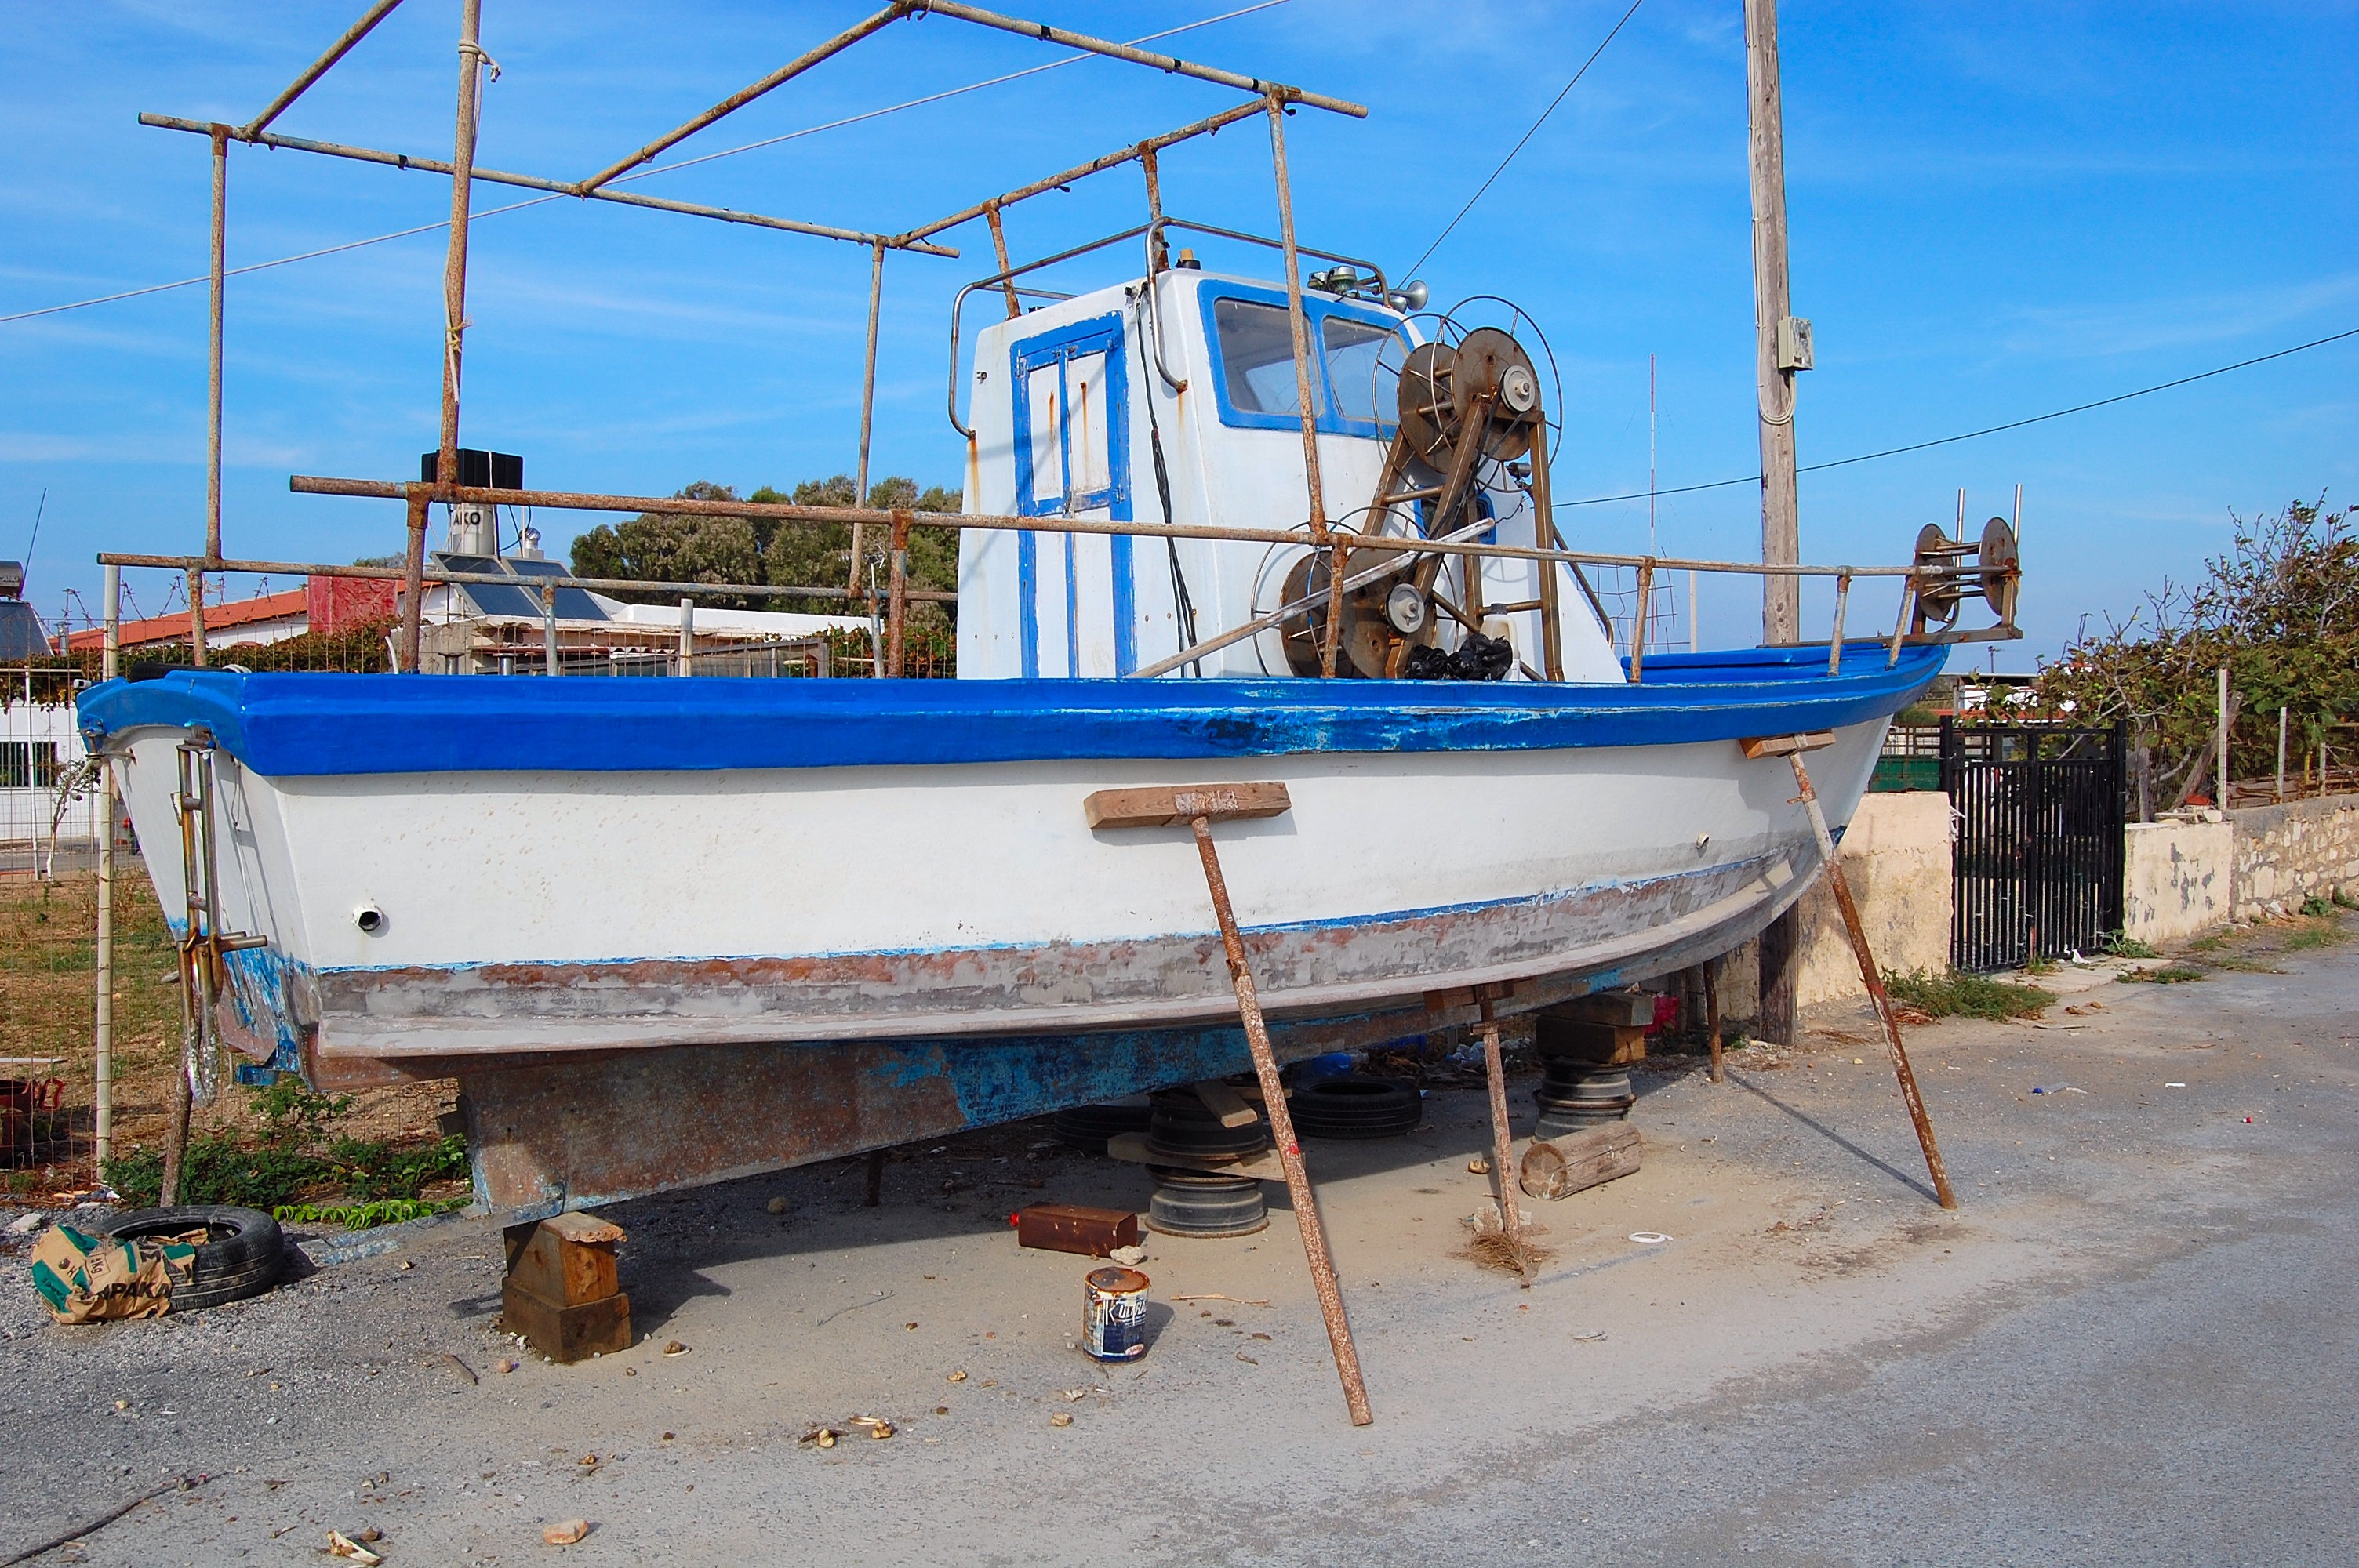
sea, boat, ship, boot, vehicle, mast, sailboat, greece, watercraft, crete, fishing vessel, caravel, fishing trawler